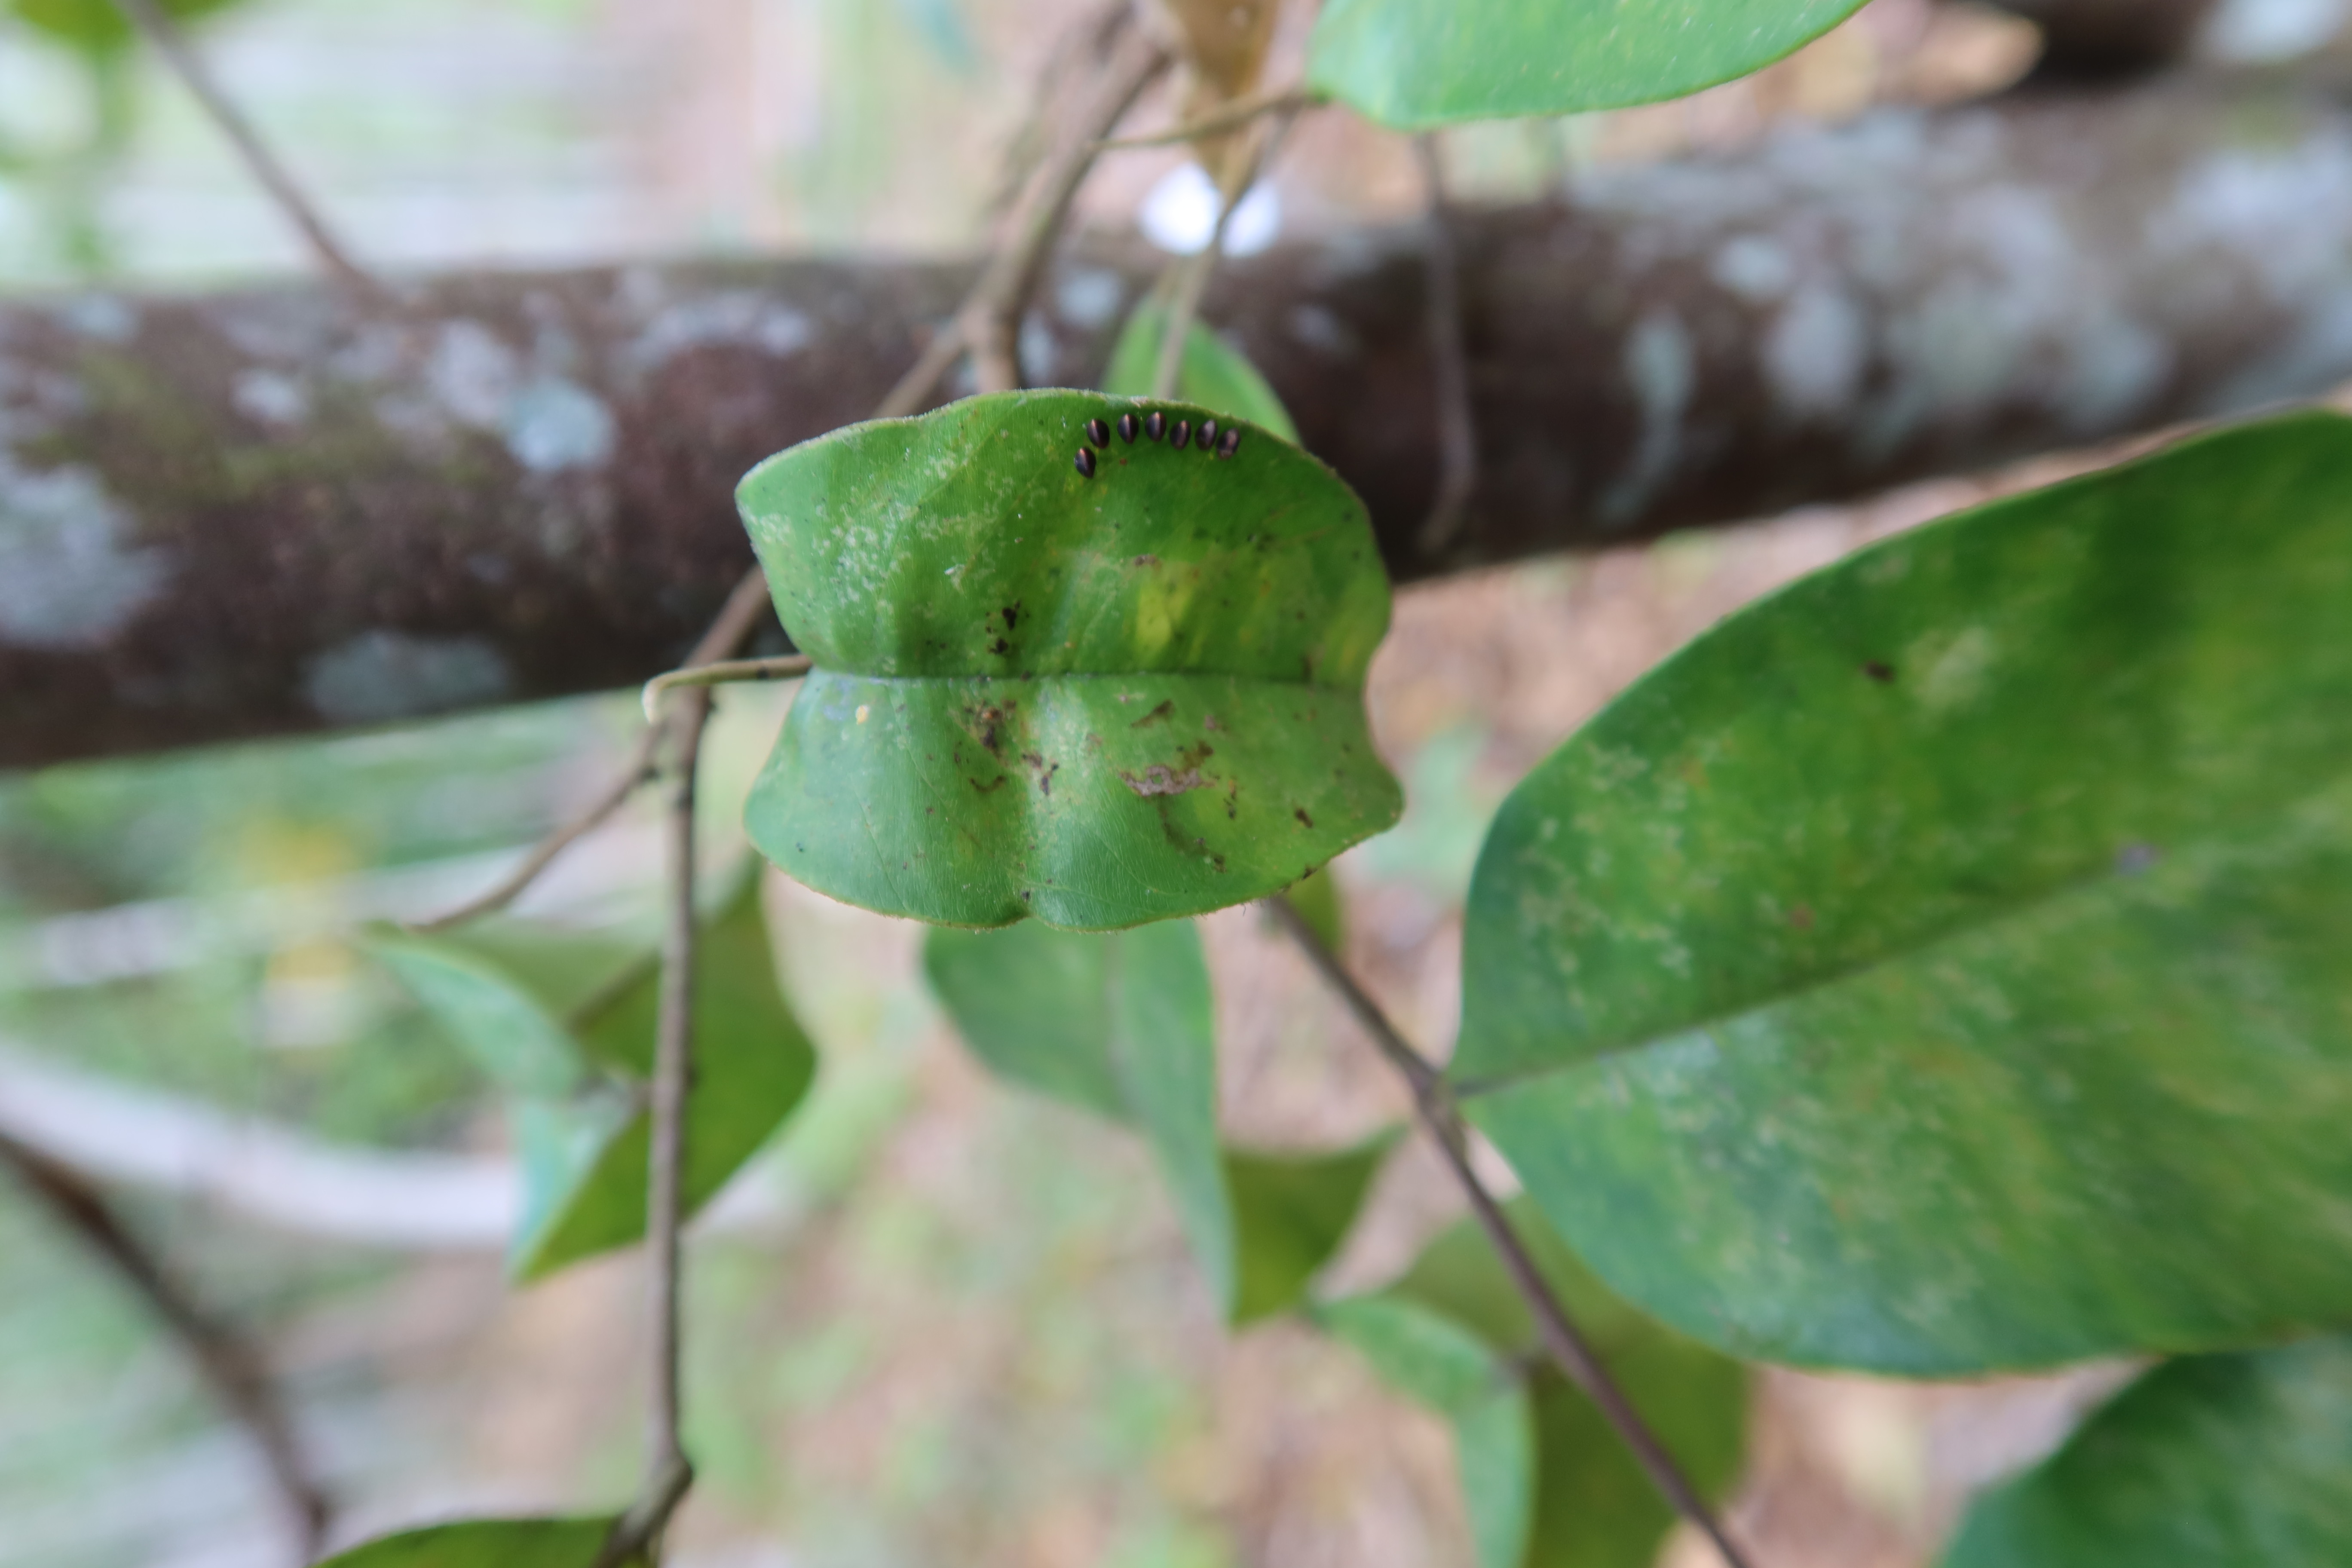
Label: Scale insect